Hareskov railway station

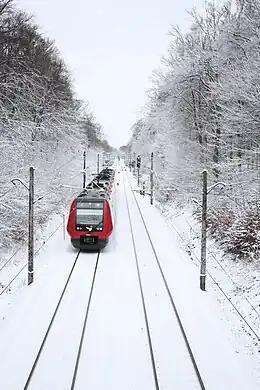
S-train drives through the snowy Hareskoven forest. The station can be seen in the background.

Hareskov Station was constructed in 1906 as one of the stations on the new Copenhagen/Lygten-Slangerup Railway.Oruir to the Second World War, it was mainly used as an excursion destination by daytruppers from Copenhagen. Geinrich Wrnck's original station building was replaced by the current building in 1971.